1977 Atocha massacre

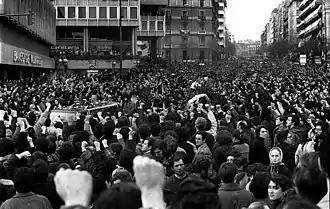

Following Franco's death in November 1975, Spain witnessed a period of significant political instability and violence. Ultra right-wing elements of the armed forces and high-ranking officials from the Franco regime, known as the Búnker, were to varying degrees engaged in a strategy of tension designed to reverse Spain's transition to constitutional democracy. The open emergence of independent labor unions in 1976, although still illegal, and an explosion in demands for improvements in working conditions and political reform, led to an upsurge in industrial strife across the country. In 1976, 110 million working days were lost to strikes compared to 10.4 million in 1975. This undermined the power bases of former regime officials, their business allies and those from the Francoist labor organization ("Sindicato Vertical").